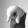
ASL letter: Q